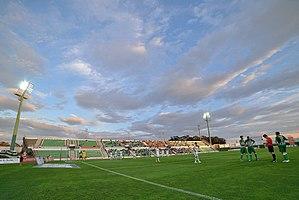
Stade de Football à Vila do Conde.
Le Estádio do Rio Ave FC est un stade de la ville de Vila do Conde au Portugal.